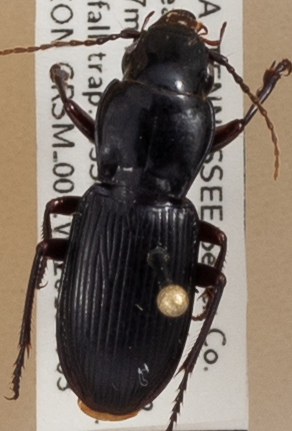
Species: Pterostichus acutipes acutipes
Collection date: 2019-09-03
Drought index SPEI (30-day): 0.184
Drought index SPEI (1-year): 2.09
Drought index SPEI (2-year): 2.09